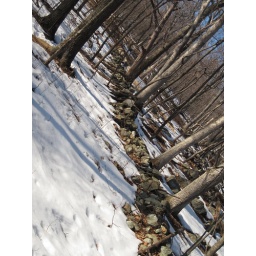
Stone wall in the woods. This is along the yellow trail.